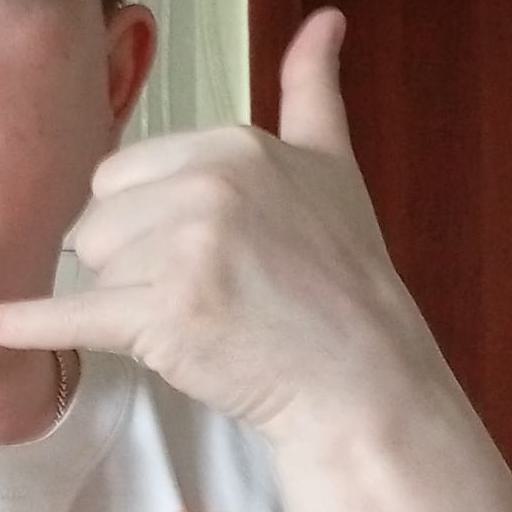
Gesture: call